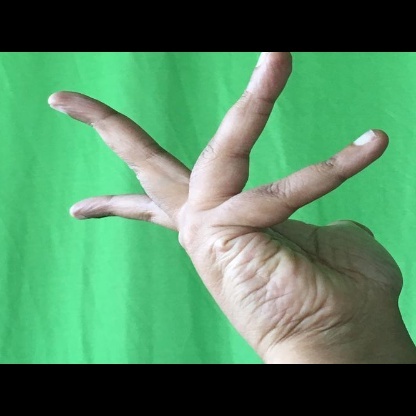
Mudra: Alapadmam